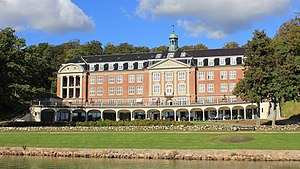
Hotel Koldingfjord
Hotel Koldingfjord i september 2013.
Hotel Koldingfjord er et hotel og konferencecenter, beliggende på nordsiden af Kolding Fjord ved Kolding i Danmark. Det blev oprindeligt opført som et sanatorium i starten 1900-tallet, men blev senere solgt og de nye ejere istandsatte bygningerne og lavede et hotel, der blev indviet i 1990.
Hotel Koldingfjord er et hotel og konferencecenter, beliggende på nordsiden af Kolding Fjord ved Kolding. Det blev oprindeligt opført som et julemærkesanatorium i starten 1900-tallet, men blev senere solgt og de nye ejere istandsatte bygningerne og indrettede et hotel, der blev indviet i 1990.